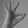
ASL letter: F